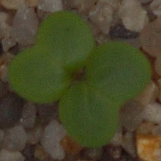
Label: charlock